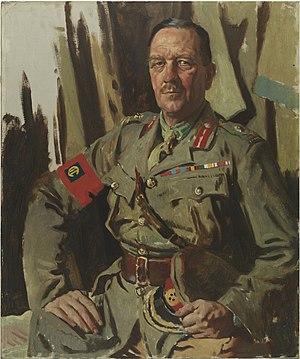
Sir Henry Edward Burstall est un général canadien.